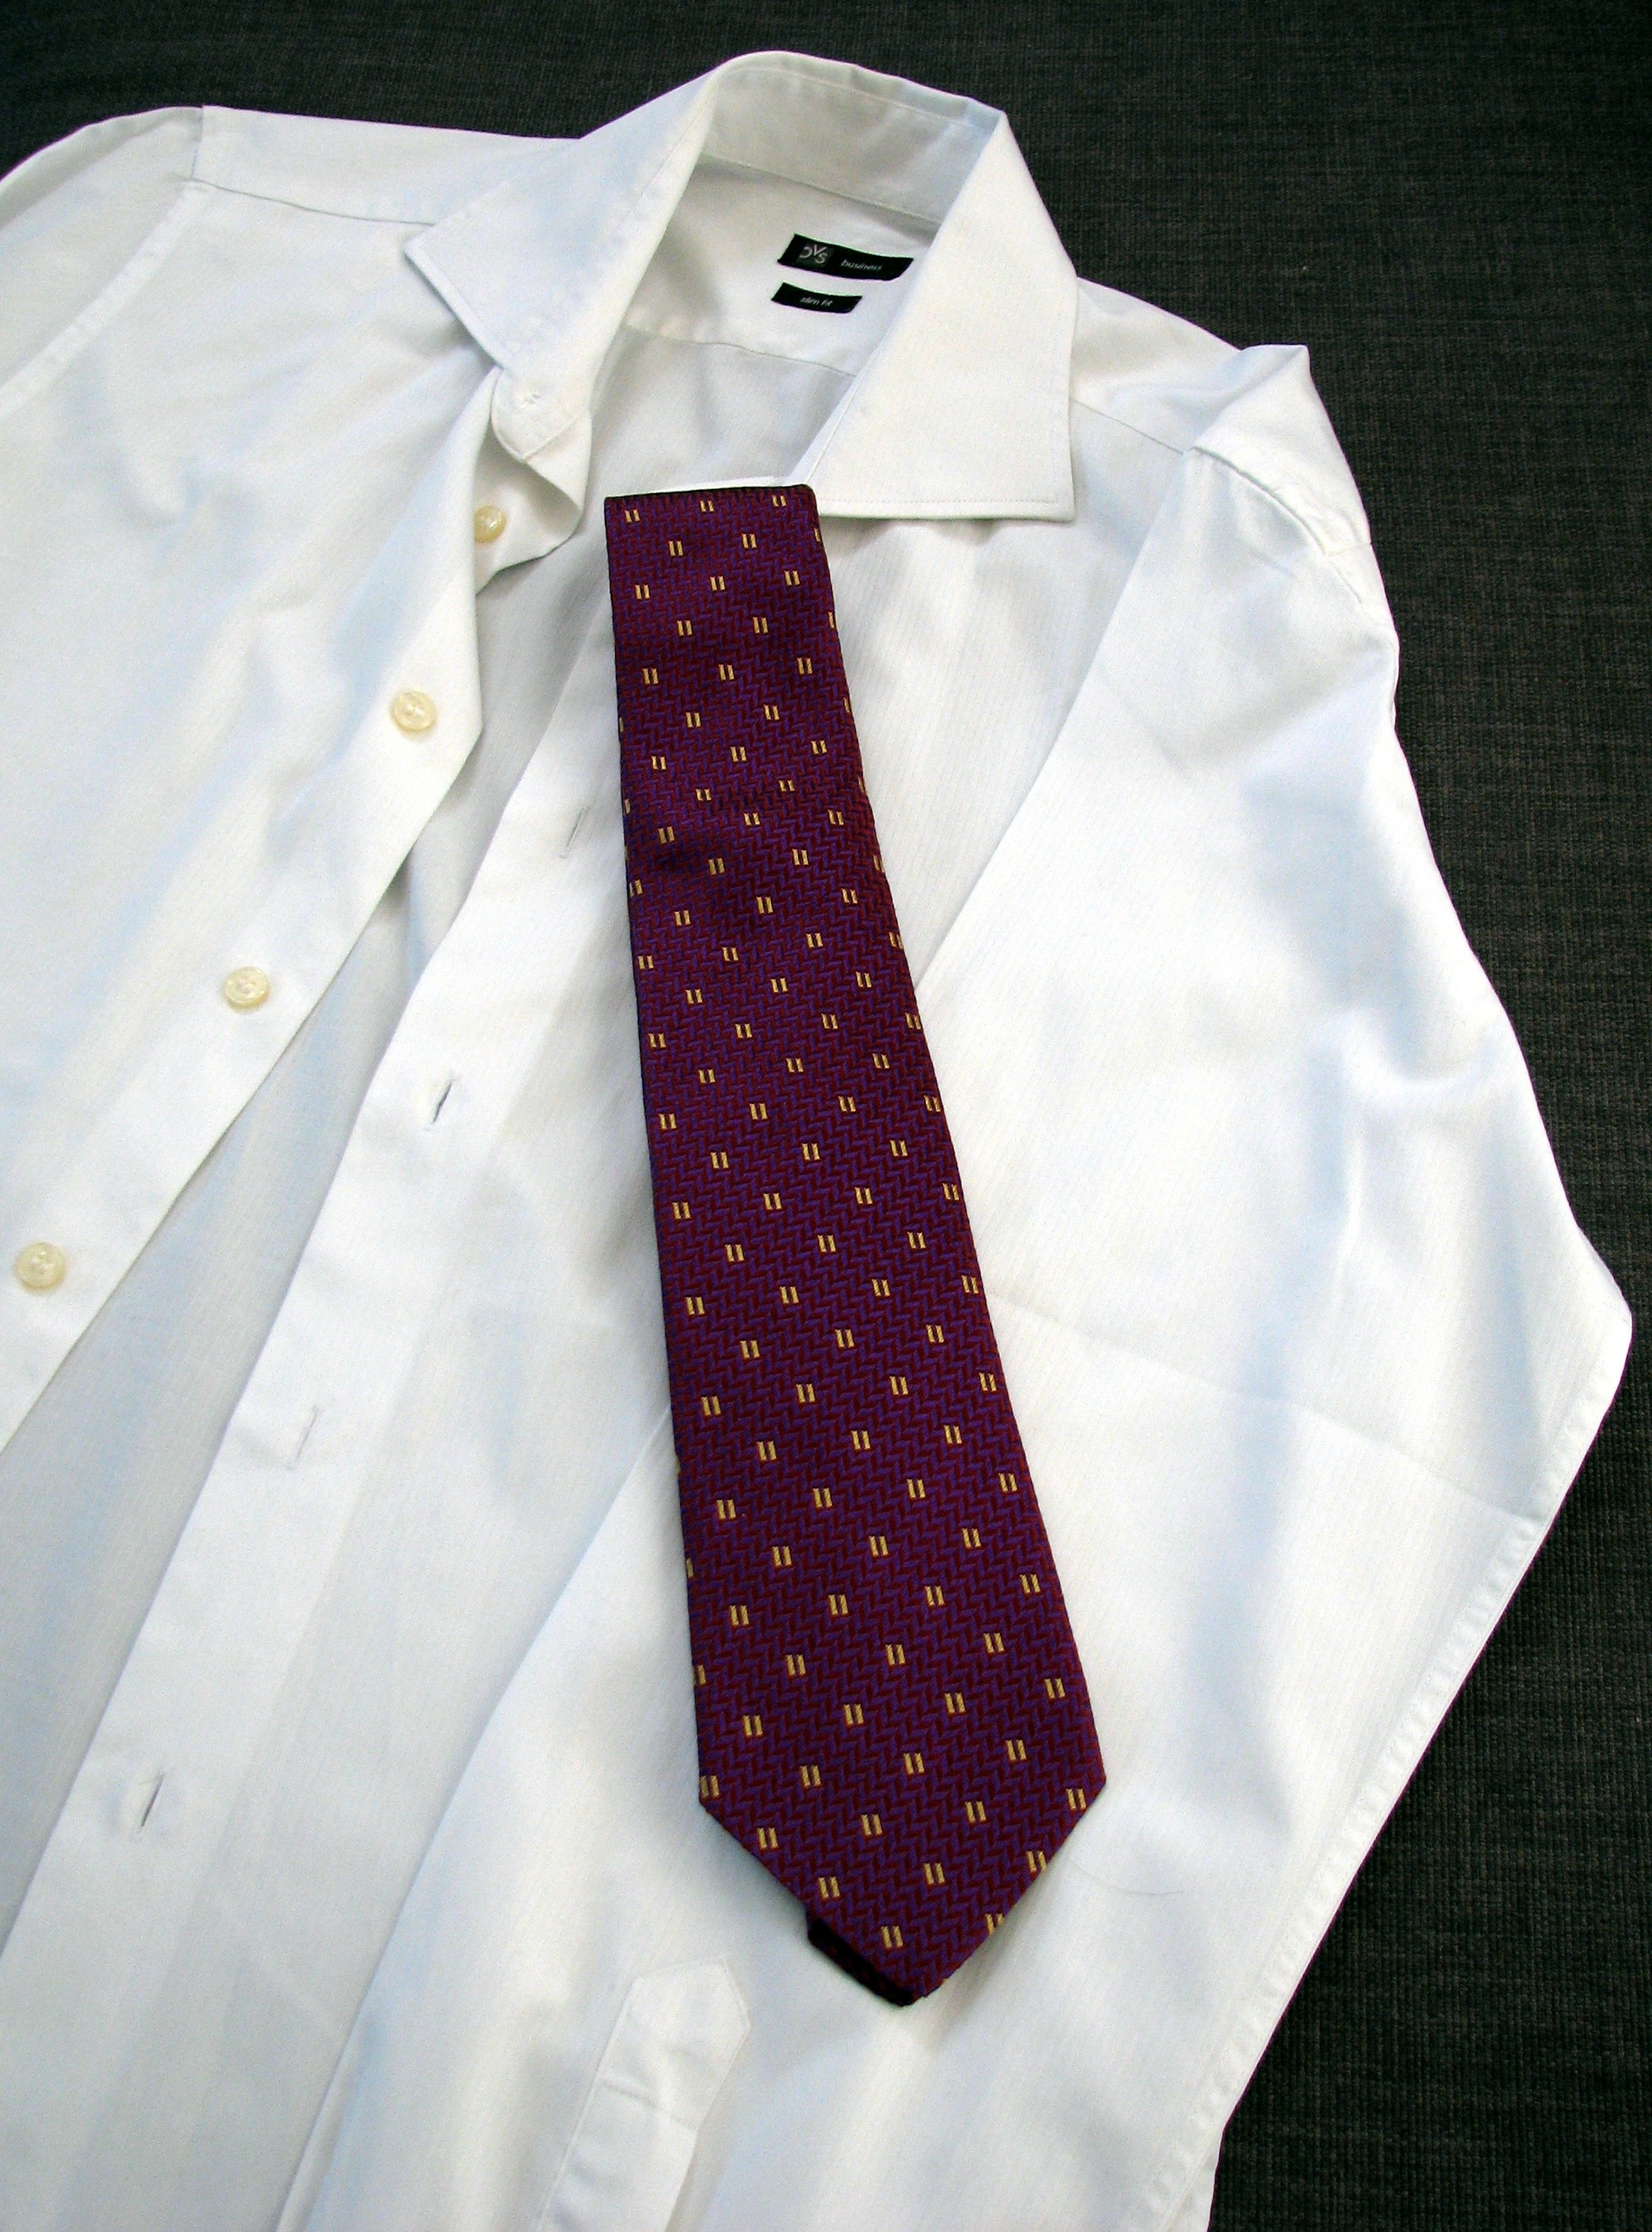
pattern, tie, clothing, shirt, collar, tuxedo, textile, design, clothes, necktie, formal wear, fashion accessory, dress shirt